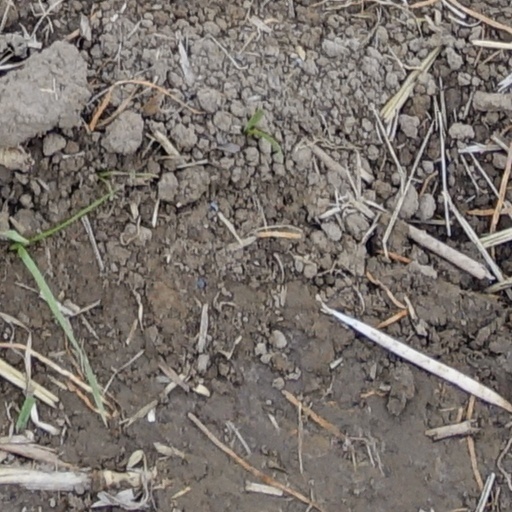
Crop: wheat